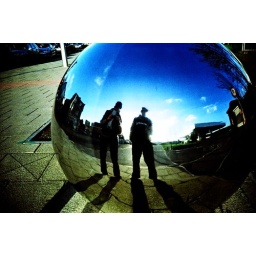
We both got too excited about this big shiny ball in Portishead.